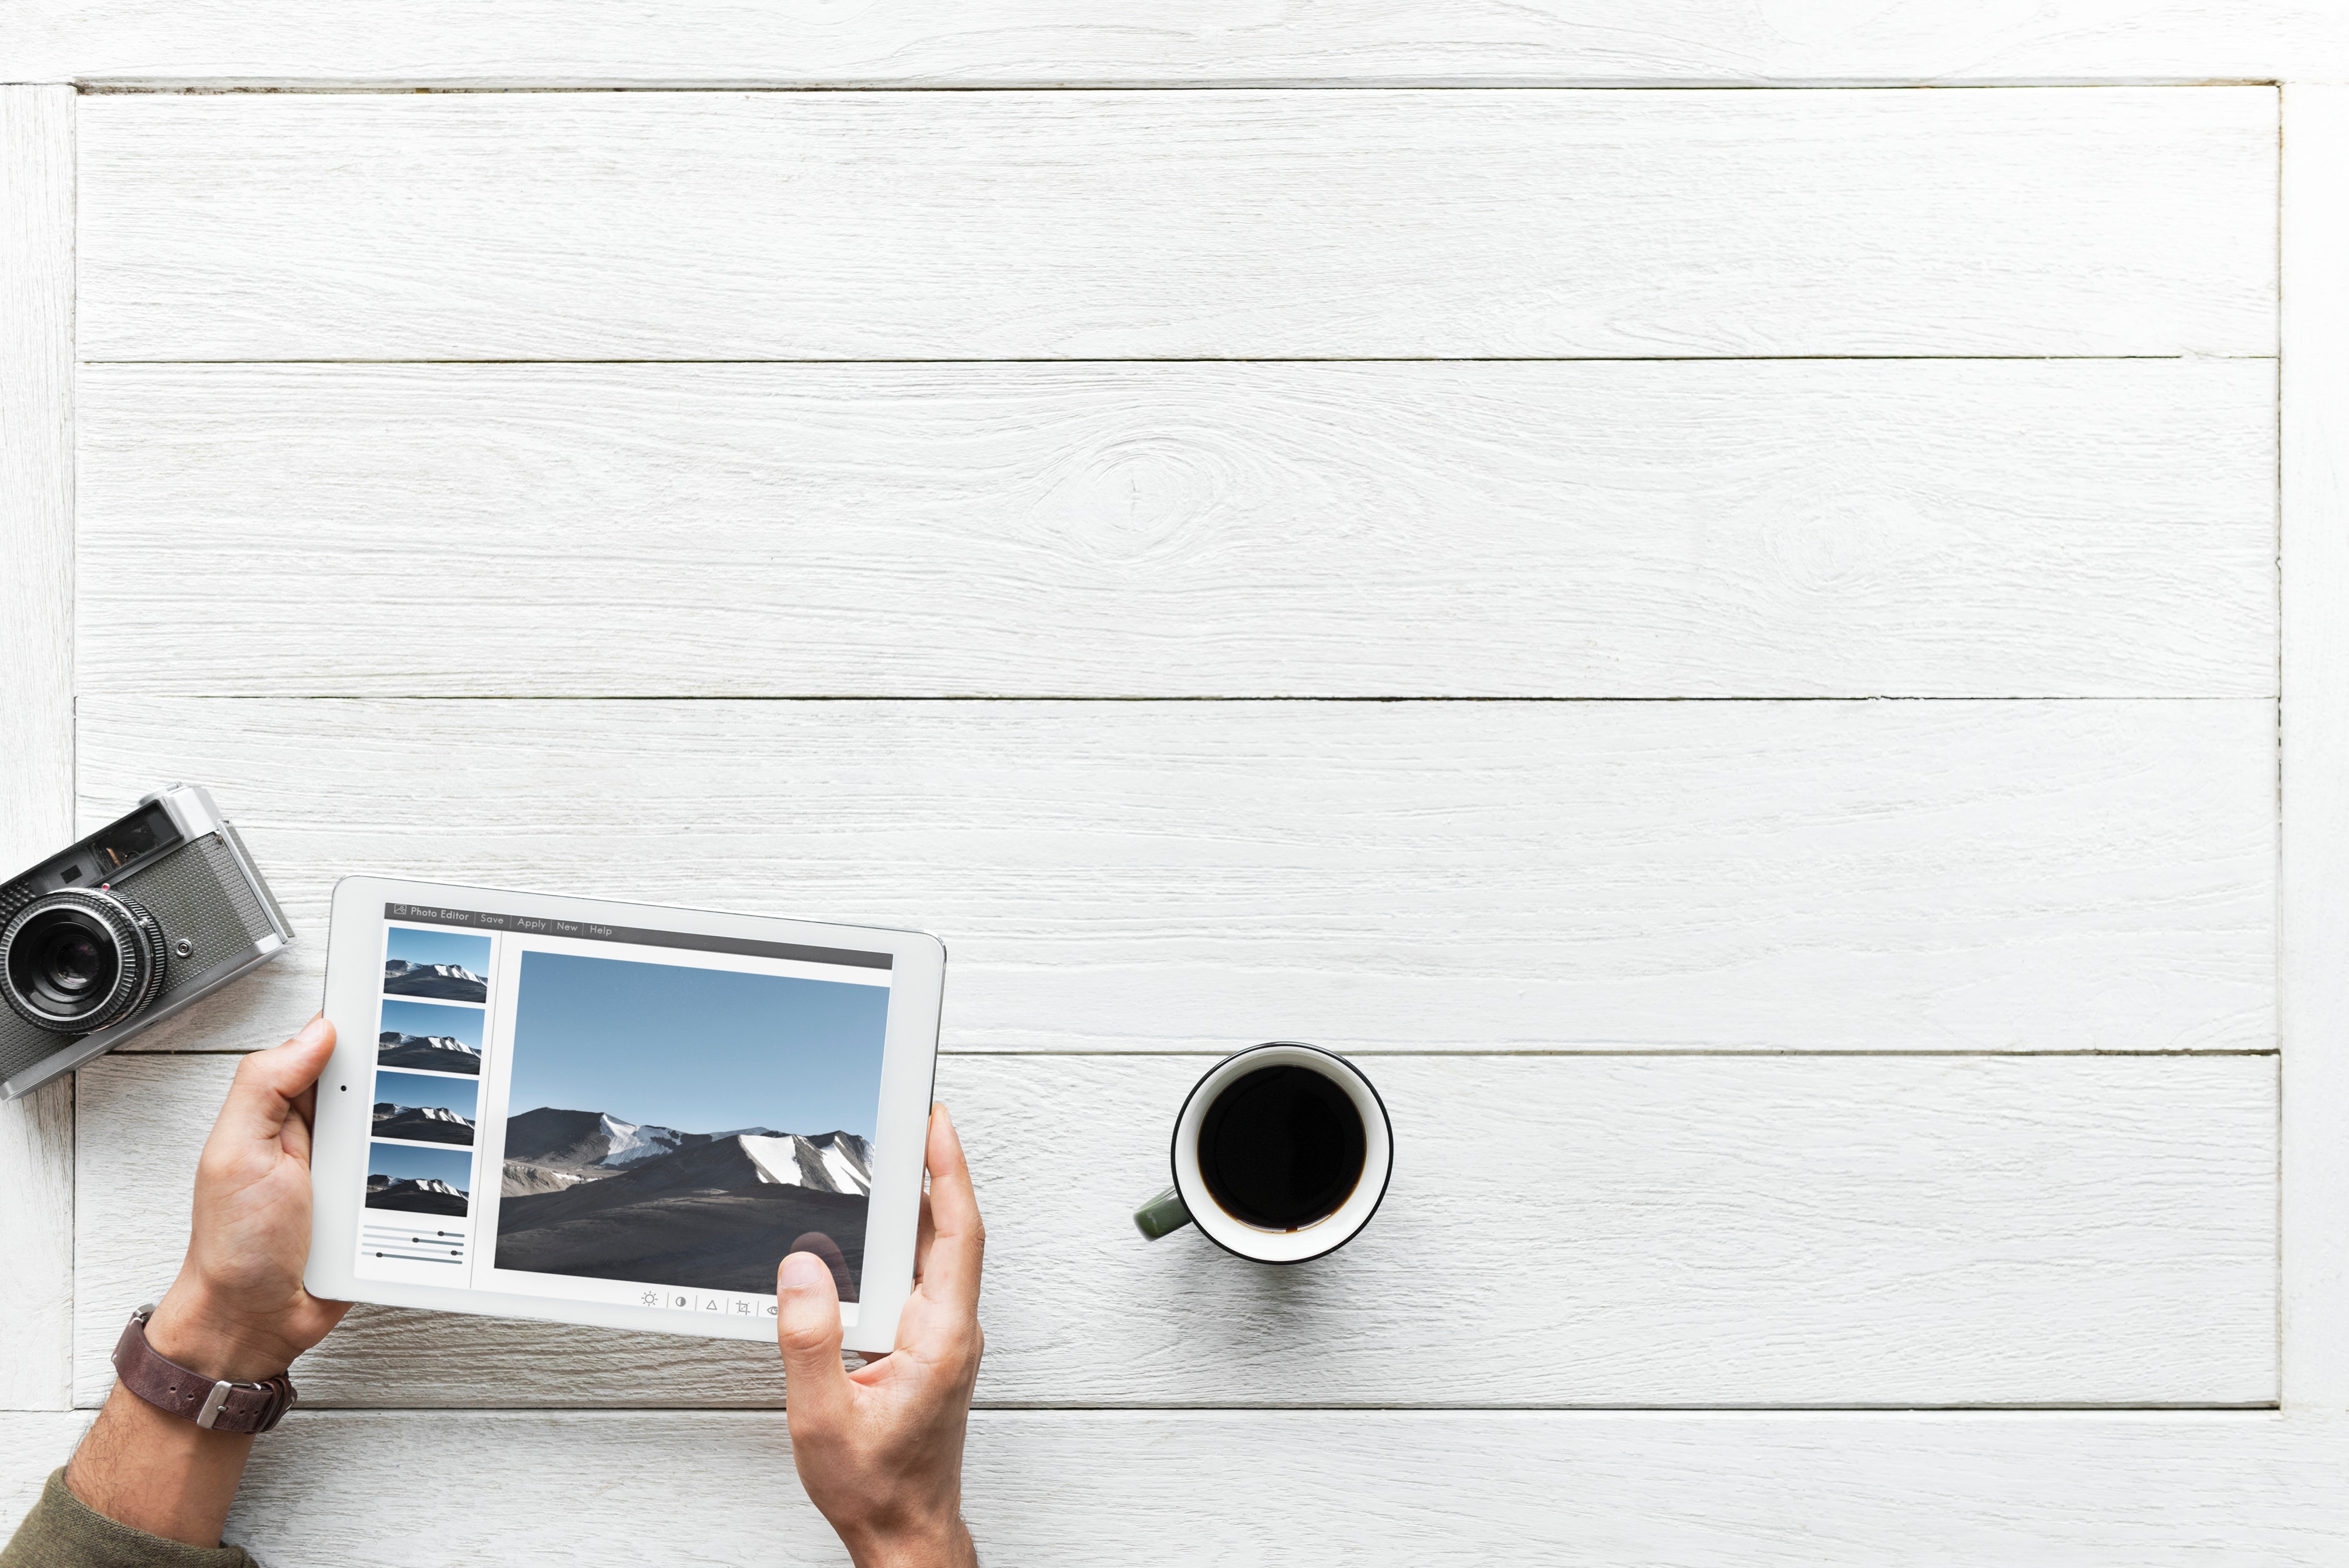
cameras optics, camera, product, camera accessory, photography, gadget, digital camera, technology, electronic device, stock photography, film camera, video camera, Point and shoot camera, shutter, output device, instant camera